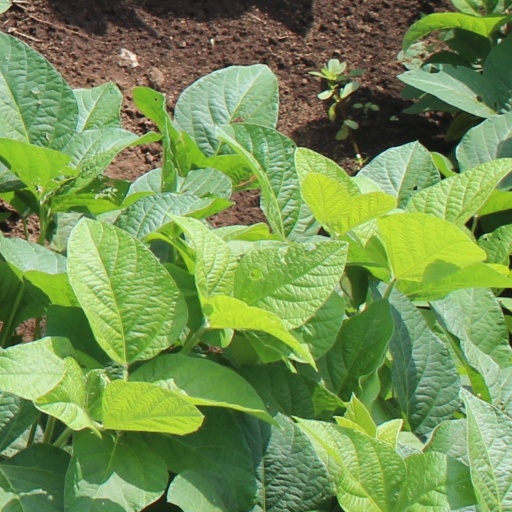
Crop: soybean